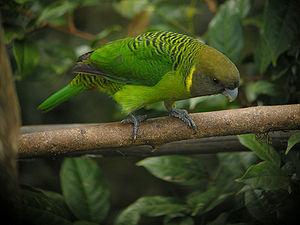
La Perruche de Brehm est une espèce d'oiseau de la famille des Psittacidés. Ce nom a été choisi par l'ornithologue Hermann Schlegel en l'honneur du zoologiste allemand Alfred Edmund Brehm.
Le genre Psittacella regroupe des oiseaux de la famille des Psittacidae communément appelés perruche qui vivent dans les forêts tropicales et de nuage de Nouvelle-Guinée.